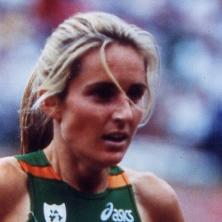
Age: 24